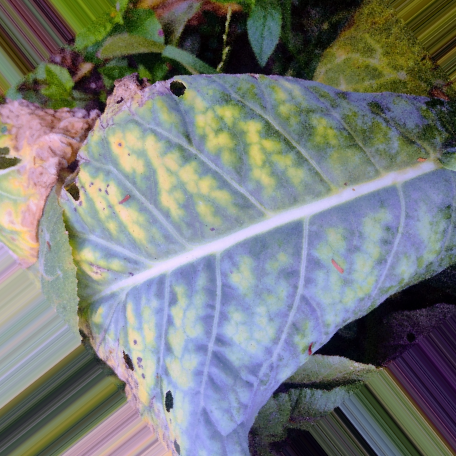
Label: Downy Mildew